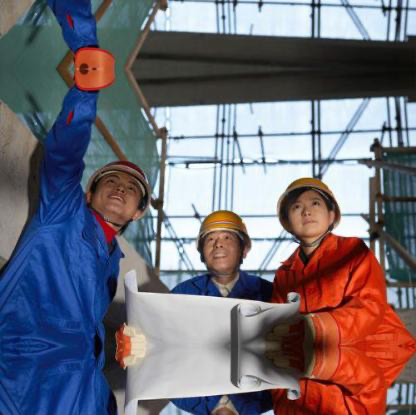
Objects in the image:
label: helmet
label: helmet
label: helmet